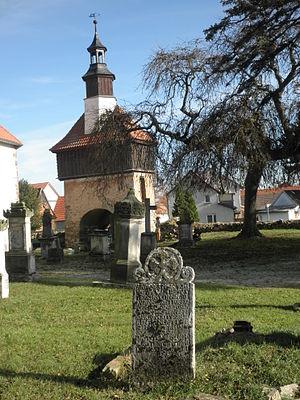
Abtsbessingen est une commune allemande de l'arrondissement de Kyffhäuser, Land de Thuringe.